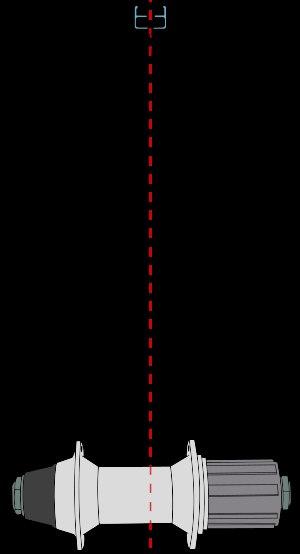
Une roue de vélo ou roue de bicyclette est une roue adaptée à la bicyclette. Il s'agit la plupart du temps d'une roue à rayons. Les roues de vélo se fixent la plupart du temps sur le cadre et la fourche par l'intermédiaire d'un axe, cet axe est souvent bloqué à la partie fixe par écrou ou par un système à levier décentré.